Wensleydale

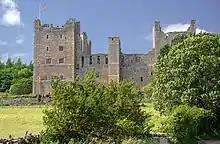
Bolton Castle in June 2018, partially restored

Wensleydale's principal settlements are Hawes and Leyburn; Aysgarth, Bainbridge, and Middleham are well-known villages. The shortest river in England, the River Bain, links Semerwater to the River Ure, at Bainbridge, the home to an Ancient Roman fort (part of the Roman road is walkable, up Wether Fell). Hardraw Force, the highest above-ground unbroken waterfall in England, is located at Hardraw, near Hawes.